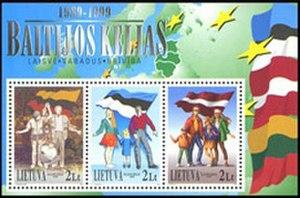
La voie balte est le nom donné à une chaîne humaine allant de Vilnius à Tallinn, en passant par Riga, soit 687 km en tout, pour demander l'indépendance des pays baltes le 23 août 1989. Plus de 2 millions de personnes, soit environ un tiers de la population, participèrent à cette manifestation qui mena vers un durcissement de l'attitude de Moscou vis-à-vis de ces républiques soviétiques. Le choix de la date est dû à la commémoration du cinquantenaire du pacte germano-soviétique.